Glen Dyberry Cemetery

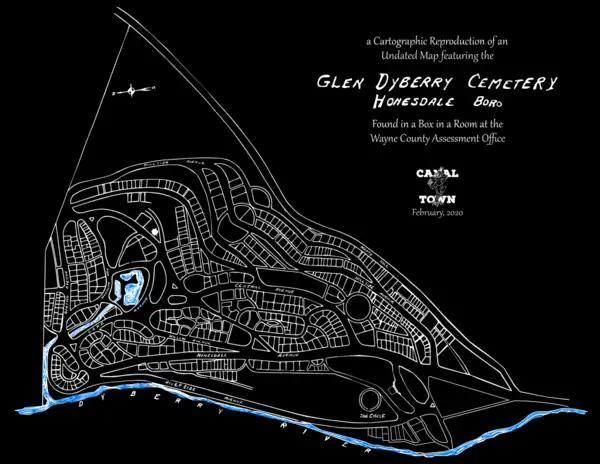
Glen Dyberry Cemetery Map Reproduction

Members of prominent families—Appley, Dimmick, Greene, Lord, Searle, Torrey, and Young—are buried at Glen Dyberry. About 4,000 people were buried in the cemetery as of 1947. Soldiers who fought in the War of 1812 and the American Civil War are buried there.